Butcher Store in Schäftlarn on the Isar

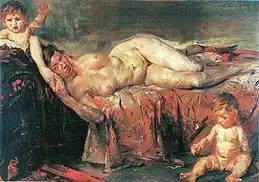
"Die Nacktheit", 1908

According to Zimmermann, there is a clear relationship between Lovis Corinth's portrayal of slaughterhouse scenes and his interest in depicting naked bodies and the embodiment of flesh, specifically the color and texture of the skin, in his work. Zimmermann places these depictions primarily in the context of Corinth's work such as the painting ""Innocentia"" from 1890, as well as other works where Corinth brings together female nudes, some of whom grab their breasts, highlighting the palpable softness of the body. Other paintings he lists in this context include "Die Hexen ("The Witches"") (1897), "Der Harem" (""The Harem"") (1904), and "Die Waffen des Mars" (""The Arms of Mars"") (1910). Outside of historical depictions, naked people are associated with battle paintings, such as the 1908 painting "Die Nacktheit" (""The Nudity""), which matches "Geschlachteter Ochse ("Slaughtered ox"") and depicts Corinth's wife Charlotte Berend-Corinth together with their twice-painted son Thomas. Zimmermann directly compares the coloring of his wife's body with "Geschlachteter Ochse": "The skin is repeatedly suffused with red as if of exuberant vitality, but the swellings shimmer like pearly white. One could not have come closer to the tones of the ox in nude painting."